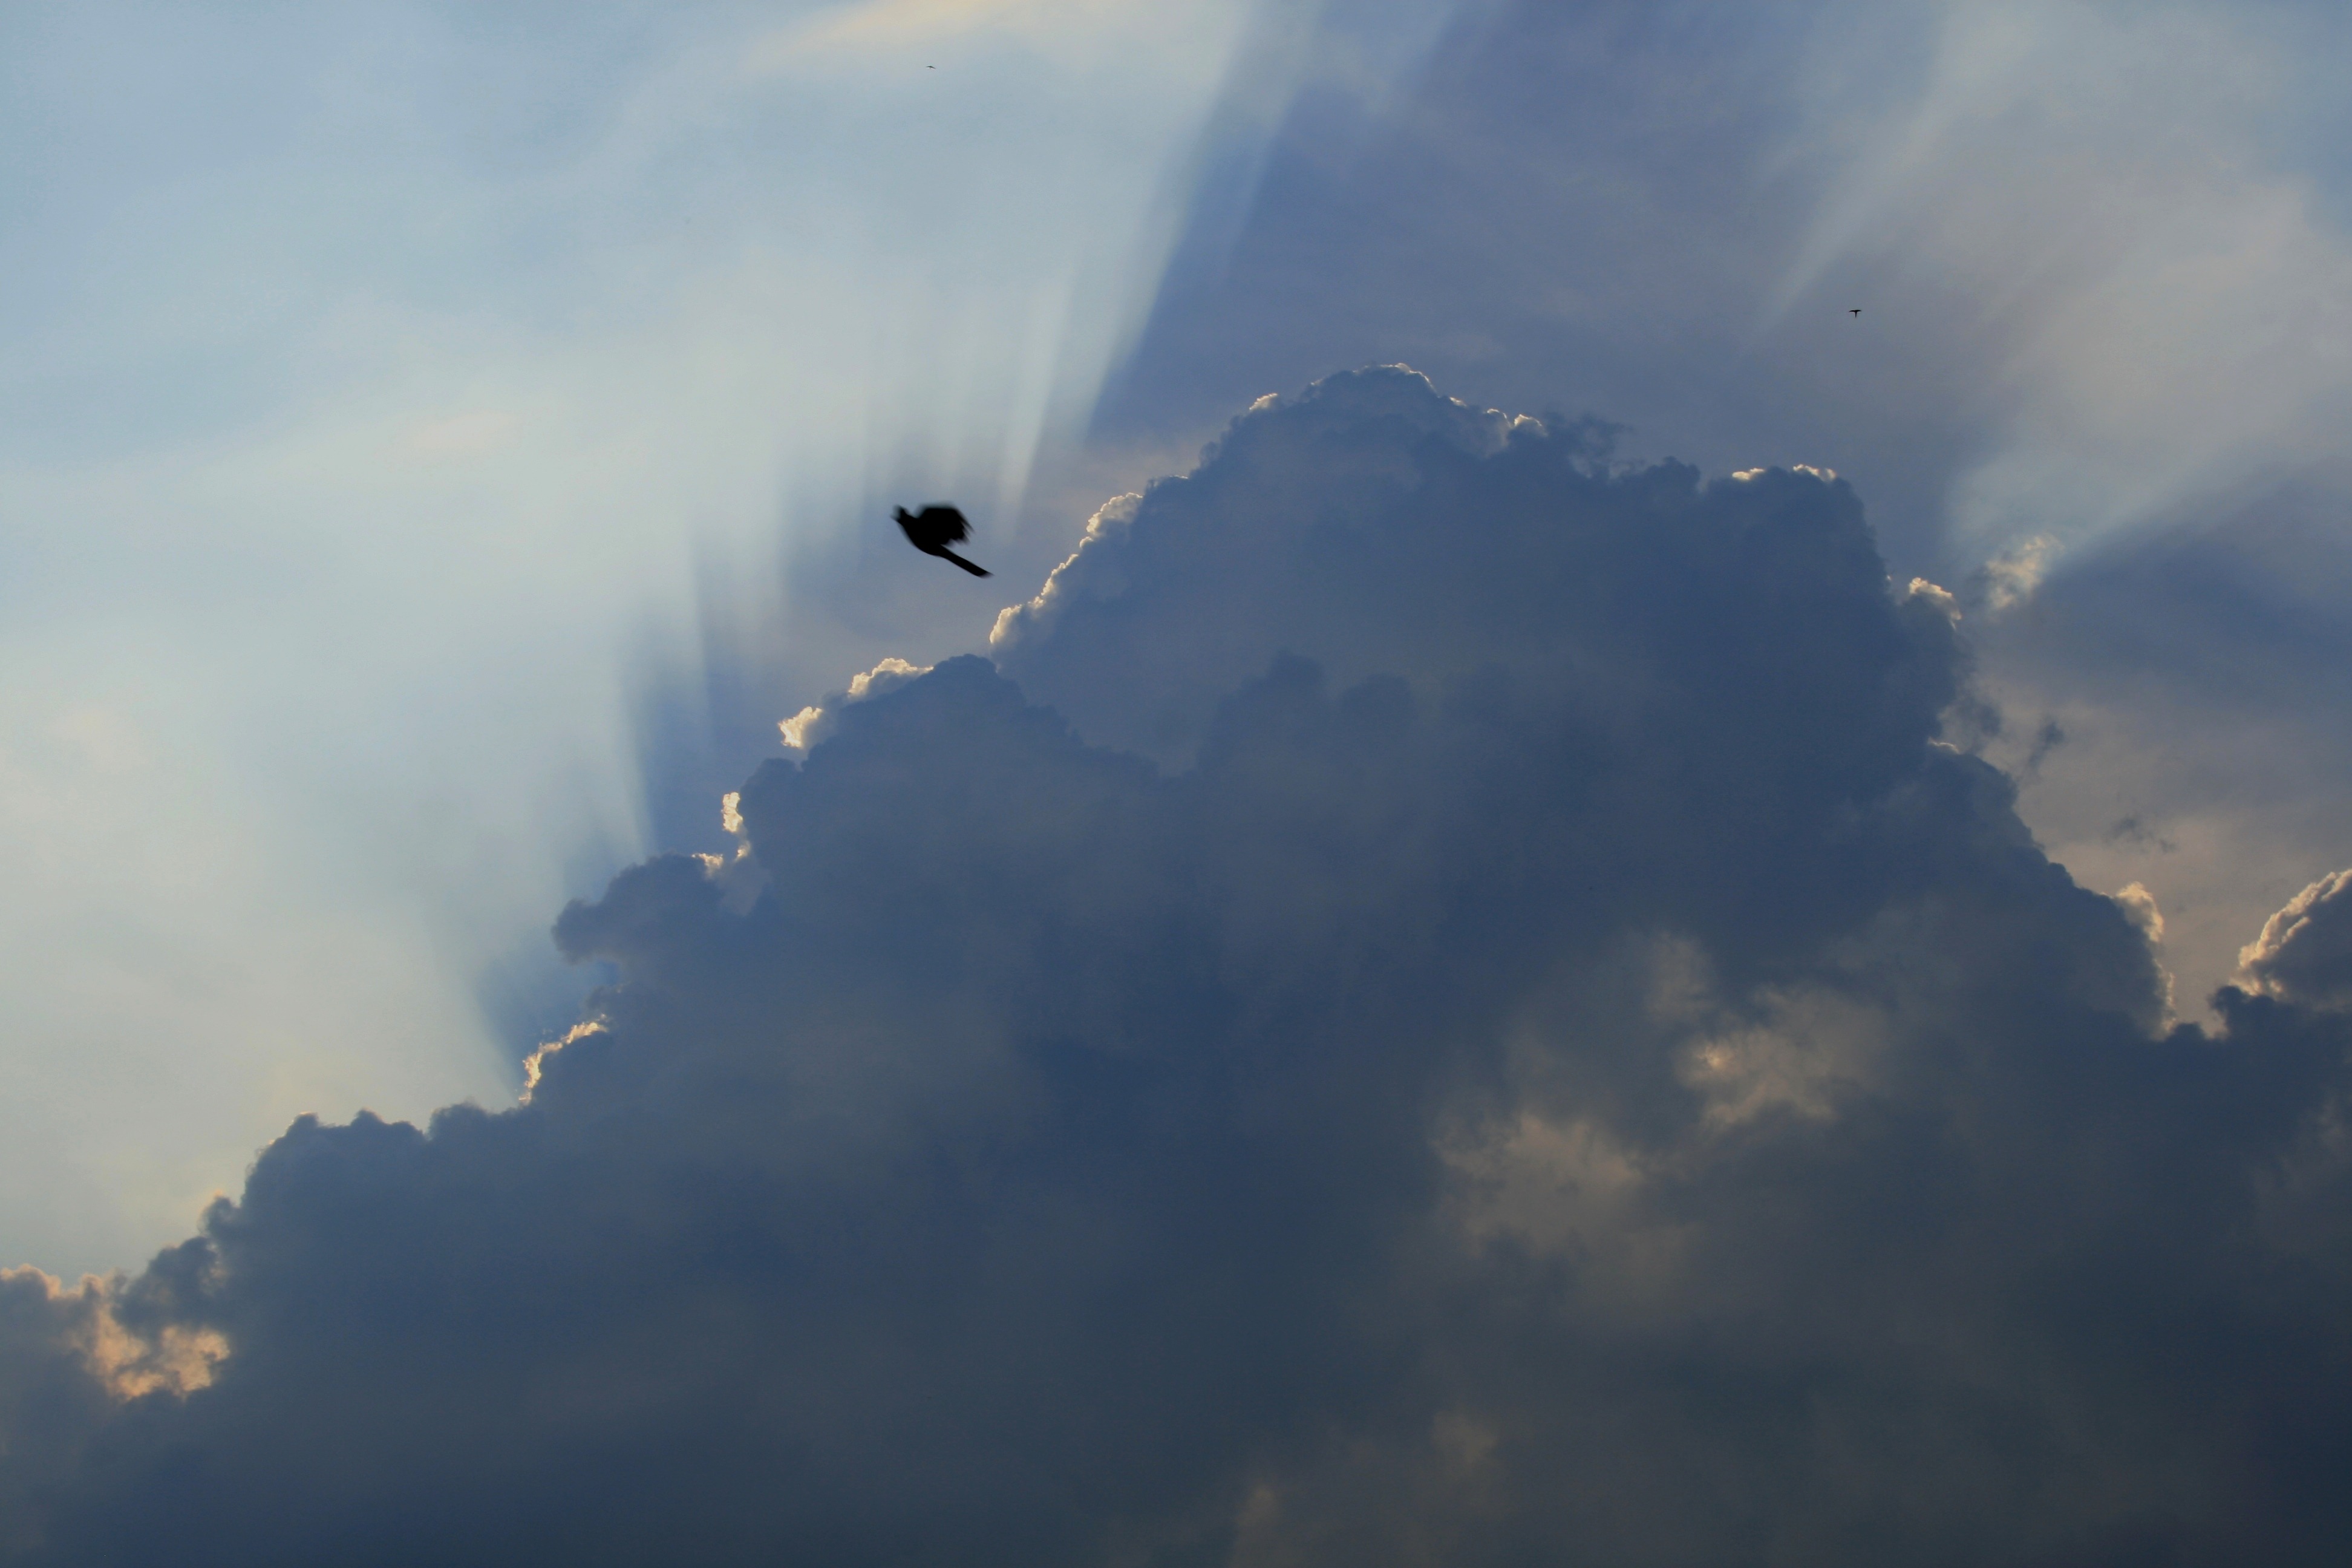
nature, bird, wing, cloud, sky, sunlight, morning, atmosphere, scenic, flight, cloudscape, translucent, beautiful, dramatic, afternoon, dark clouds, meteorological phenomenon, atmospheric phenomenon, atmosphere of earth, edge of light, spread of rays, gray loerie